Battle of Bunker Hill

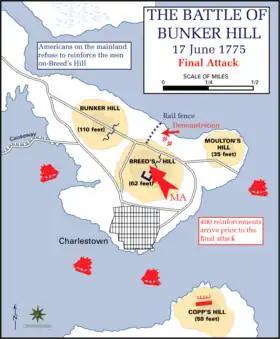
The third and final British attack on Bunker Hill

The British rear was also in disarray. Wounded soldiers that were mobile had made their way to the landing areas and were being ferried back to Boston, while the wounded lying on the field of battle were the source of moans and cries of pain. Howe sent word to Clinton in Boston for additional troops. Clinton had observed the first two attacks and sent around 400 men from the 2nd Marines and the 63rd Foot, and followed himself to help rally the troops. In addition to these reserves, he convinced around 200 walking wounded to form up for the third attack.